Peterloo Massacre

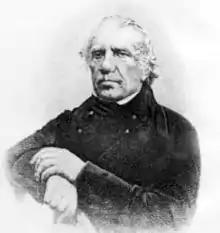
Samuel Bamford led a group from his native Middleton to St Peter's Field. Following his imprisonment for "inciting a riot", Bamford emerged as a prominent voice for radical reform.

The mass public meeting planned for 2 August was delayed until 9 August. The "Manchester Observer" reported it was called "to take into consideration the most speedy and effectual mode of obtaining Radical reform in the Common House of Parliament" and "to consider the propriety of the 'Unrepresented Inhabitants of Manchester' electing a person to represent them in Parliament". The government's legal advice was that to elect a representative without a royal writ for an election was a criminal offence, and the magistrates decided to declare the meeting illegal.